John Shaw Sr.

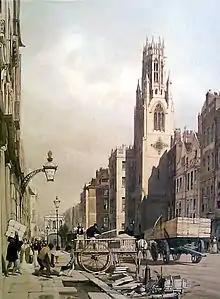
St Dunstan-in-the-West in 1842

Shaw worked with Humphrey Repton, remodelling Lord Uxbridge's property at Beaudesert, and was later employed to redesign parts of Newstead Abbey in Nottinghamshire by Colonel Thomas Wildman who had just bought the estate from Lord Byron. Between 1821 and 1826 he rebuilt Ilam Hall in Staffordshire in the Gothic style for the manufacturer Jesse Watts Russell.